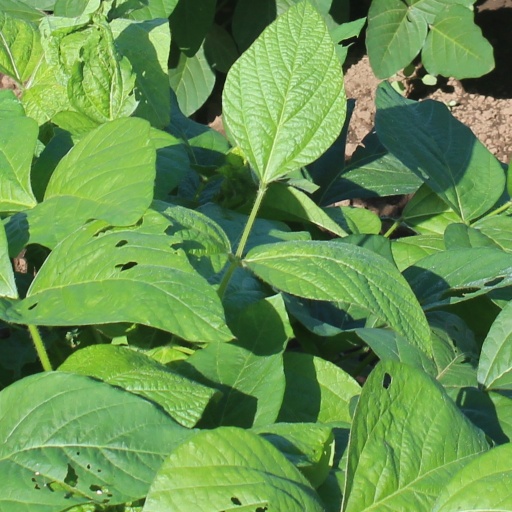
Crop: soybean